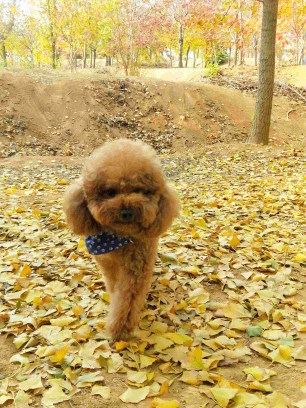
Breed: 7449-n000128-teddy